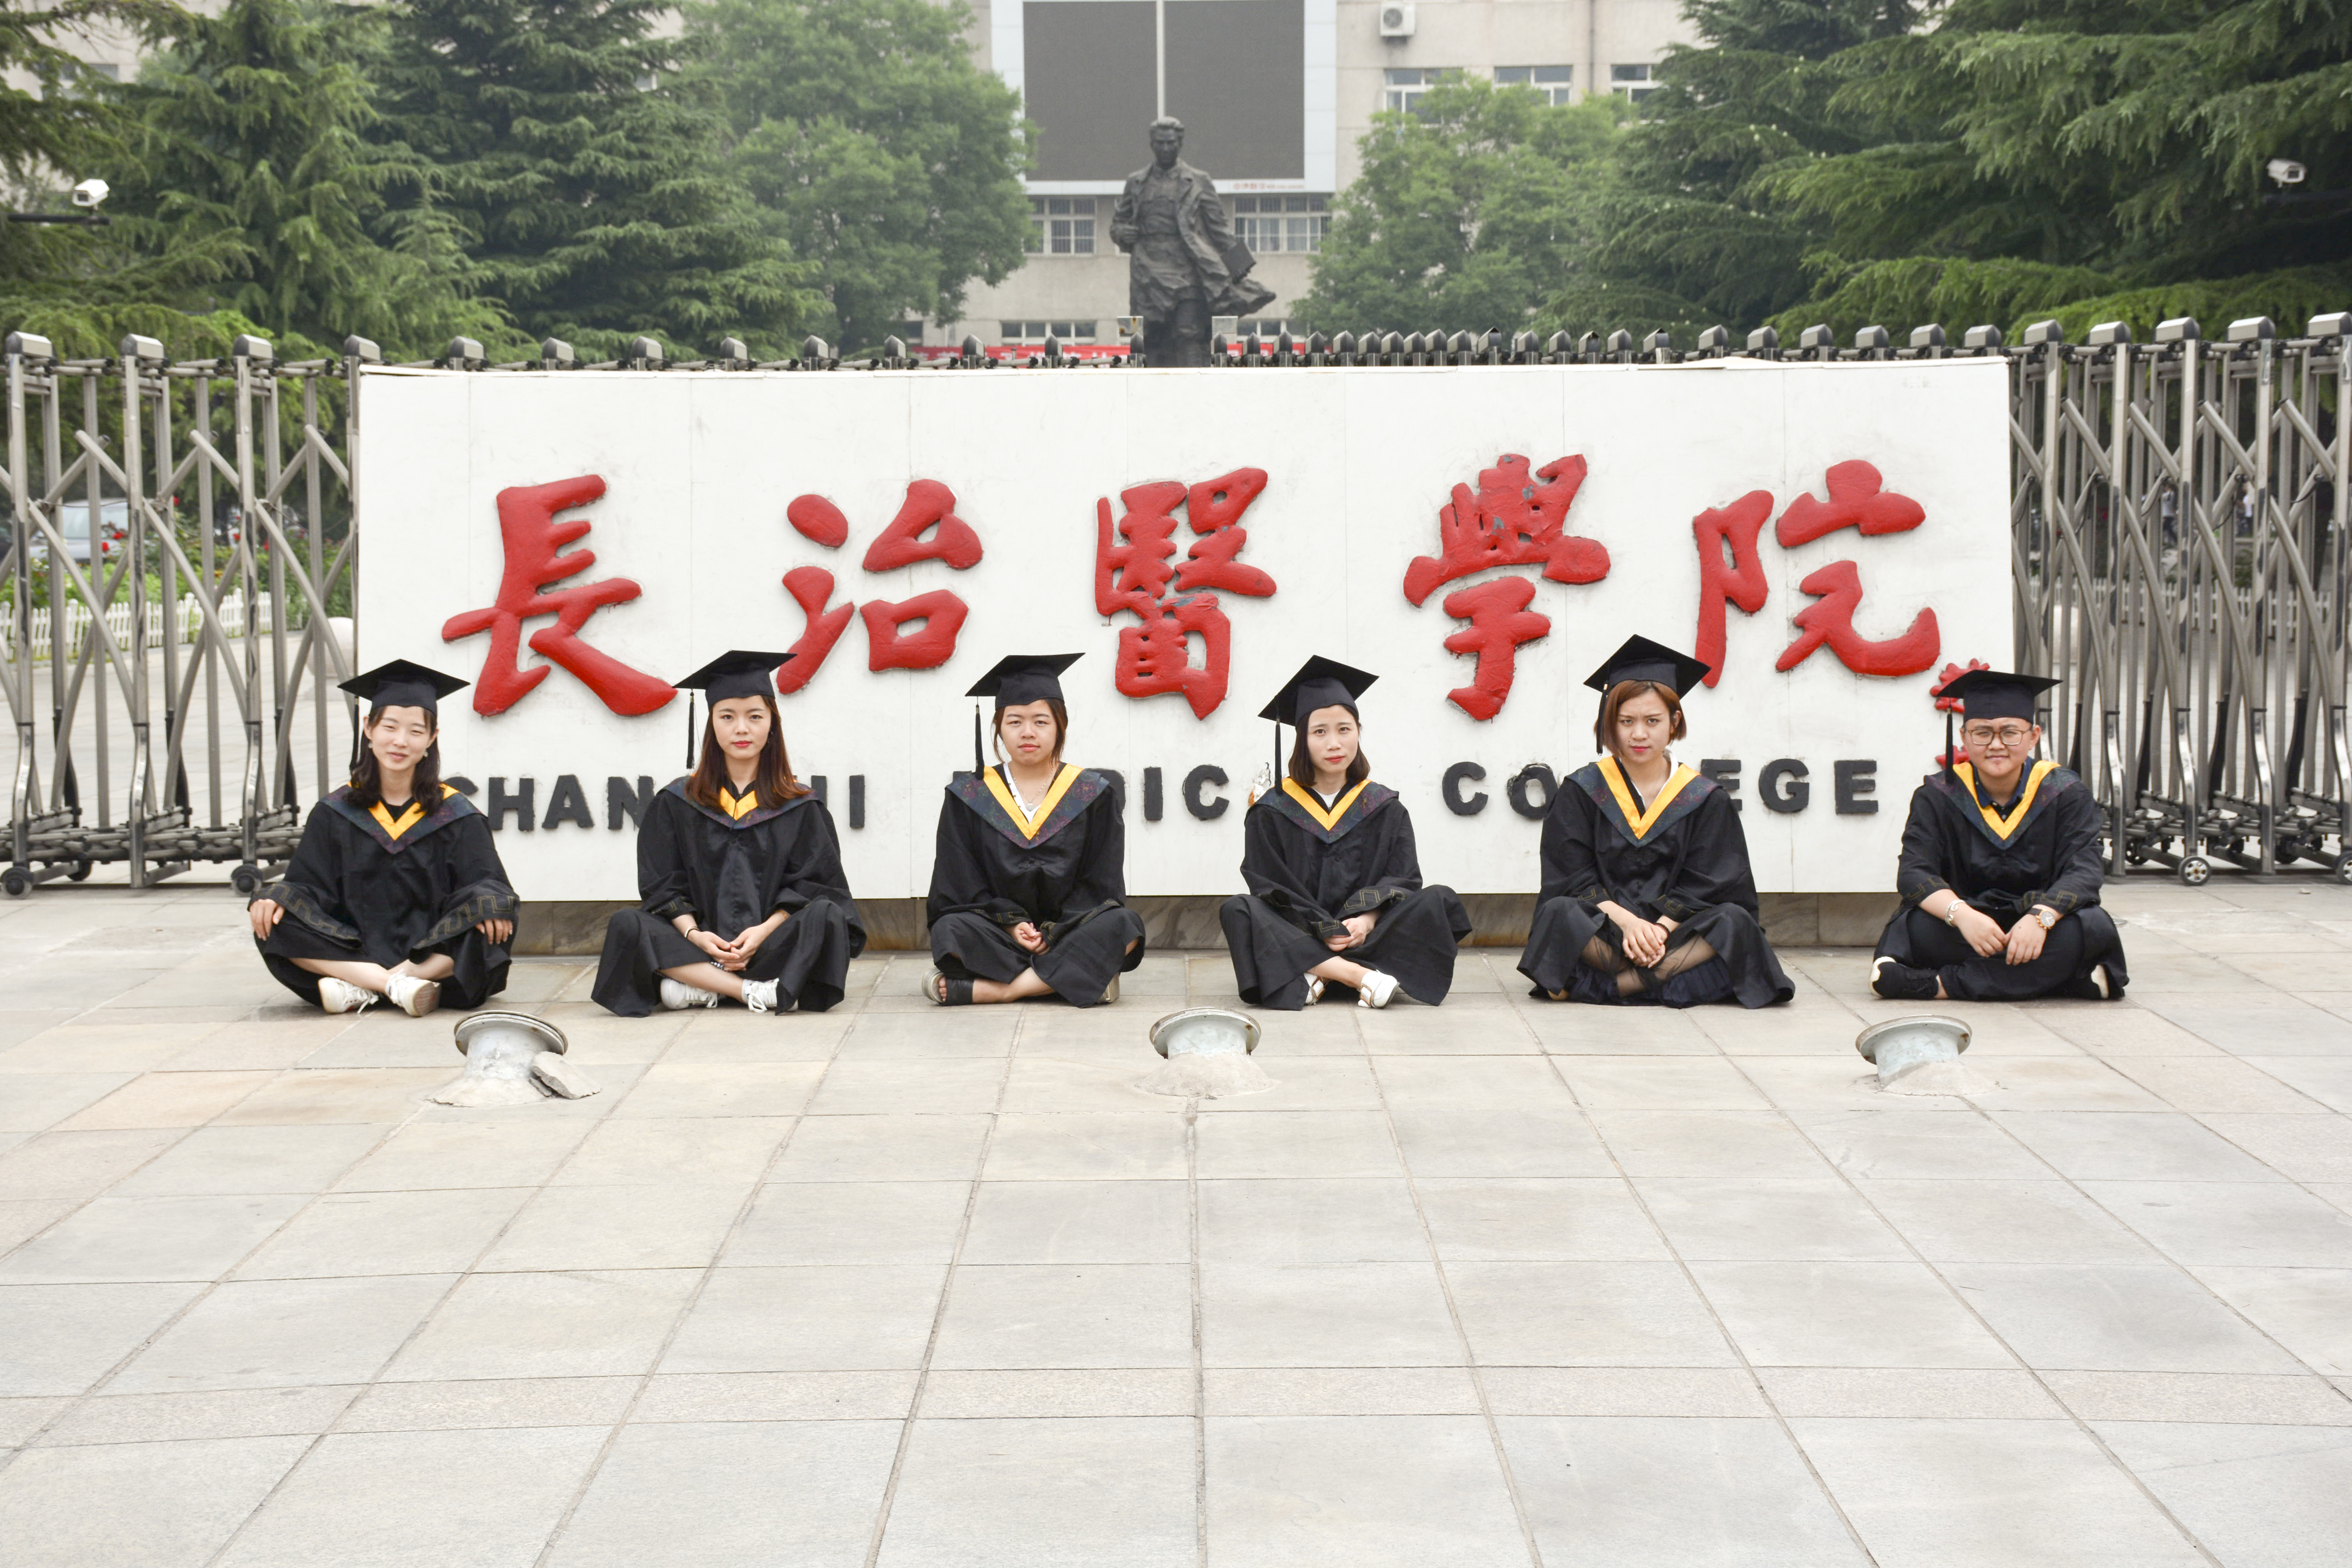
character, tree, plant, fence, event, window, team, art, uniform, leisure, font, public event, crowd, street, pedestrian, tourism, city